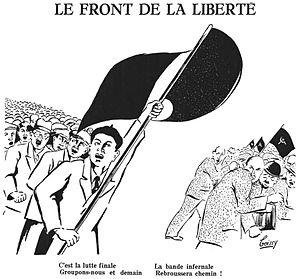
Dessin de propagande anticommuniste en faveur du Front de la liberté.
Créé en 1937 à l’initiative de Jacques Doriot, président du Parti populaire français, le Front de la liberté est une tentative de rapprochement de partis des droites sur un ciment idéologique fédérateur, l’anticommunisme.